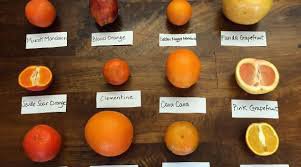
Label: Orange